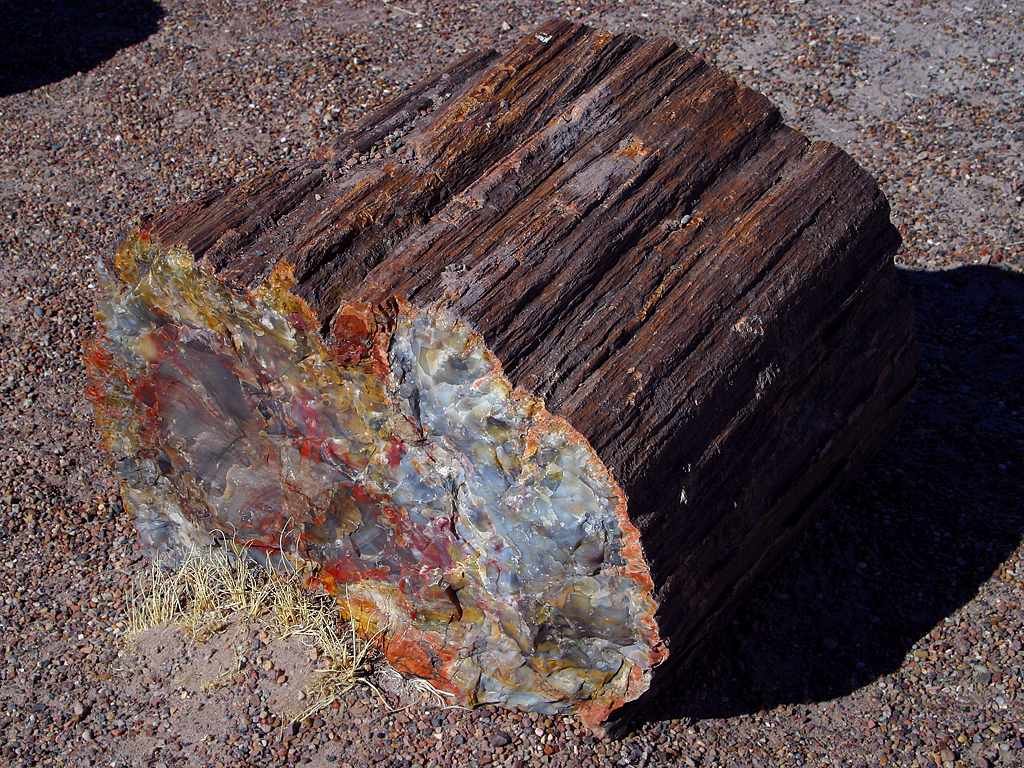
rock, wood, leaf, old, log, usa, soil, material, arizona, geology, petrification, petrified tree